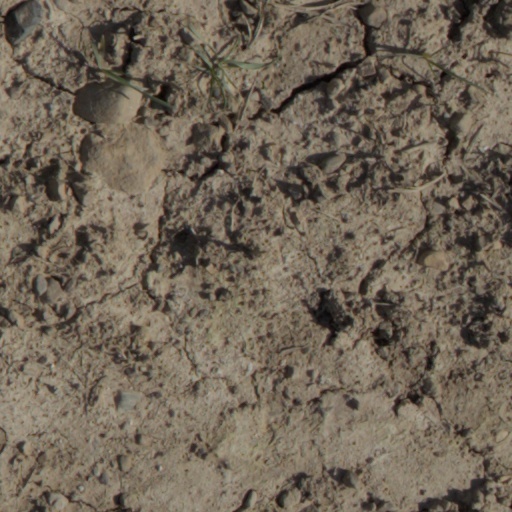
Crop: wheat